Johan Bryde

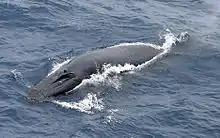
Bryde's whale was named after Johan Bryde

Bryde was born at Laurvig in Vestfold, Norway. He was the son of Johan Maurits Bryde (1830–1899) and Karen Eriksen (1837–1914). He founded a shipping company at Sandefjord in 1890. Whaling was the foremost business in Sandefjord.